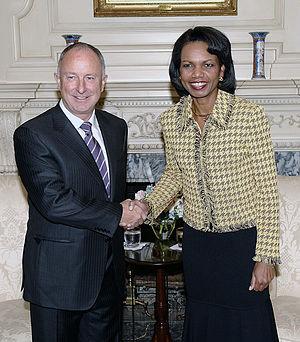
Dermot Ahern est un homme politique irlandais, membre du Fianna Fáil. Il a été Teachta Dála du Comté de Louth et ministre de la Justice.